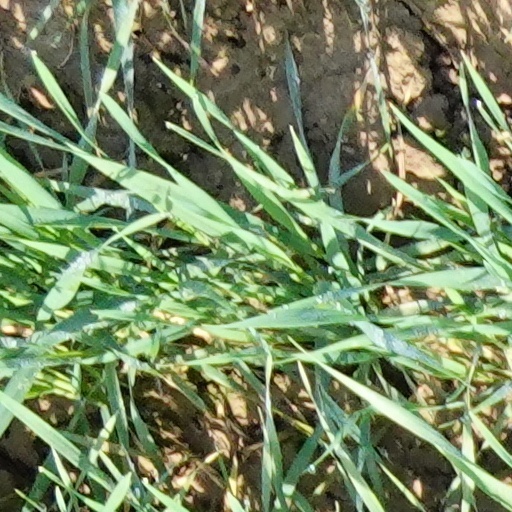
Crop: wheat